BMW Car Club of America

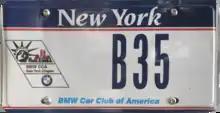
BMW CCA license plate, issued in New York State

Each year the club hosts a week-long event, Oktoberfest, a national club gathering, that includes non-speed competitive driving events, a wide variety of technical sessions, vendor displays and presentations, as well as plenty of socializing with fellow BMW enthusiasts.